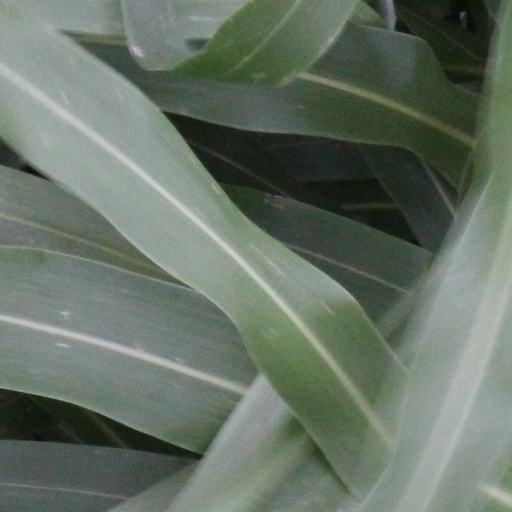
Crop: sorghum